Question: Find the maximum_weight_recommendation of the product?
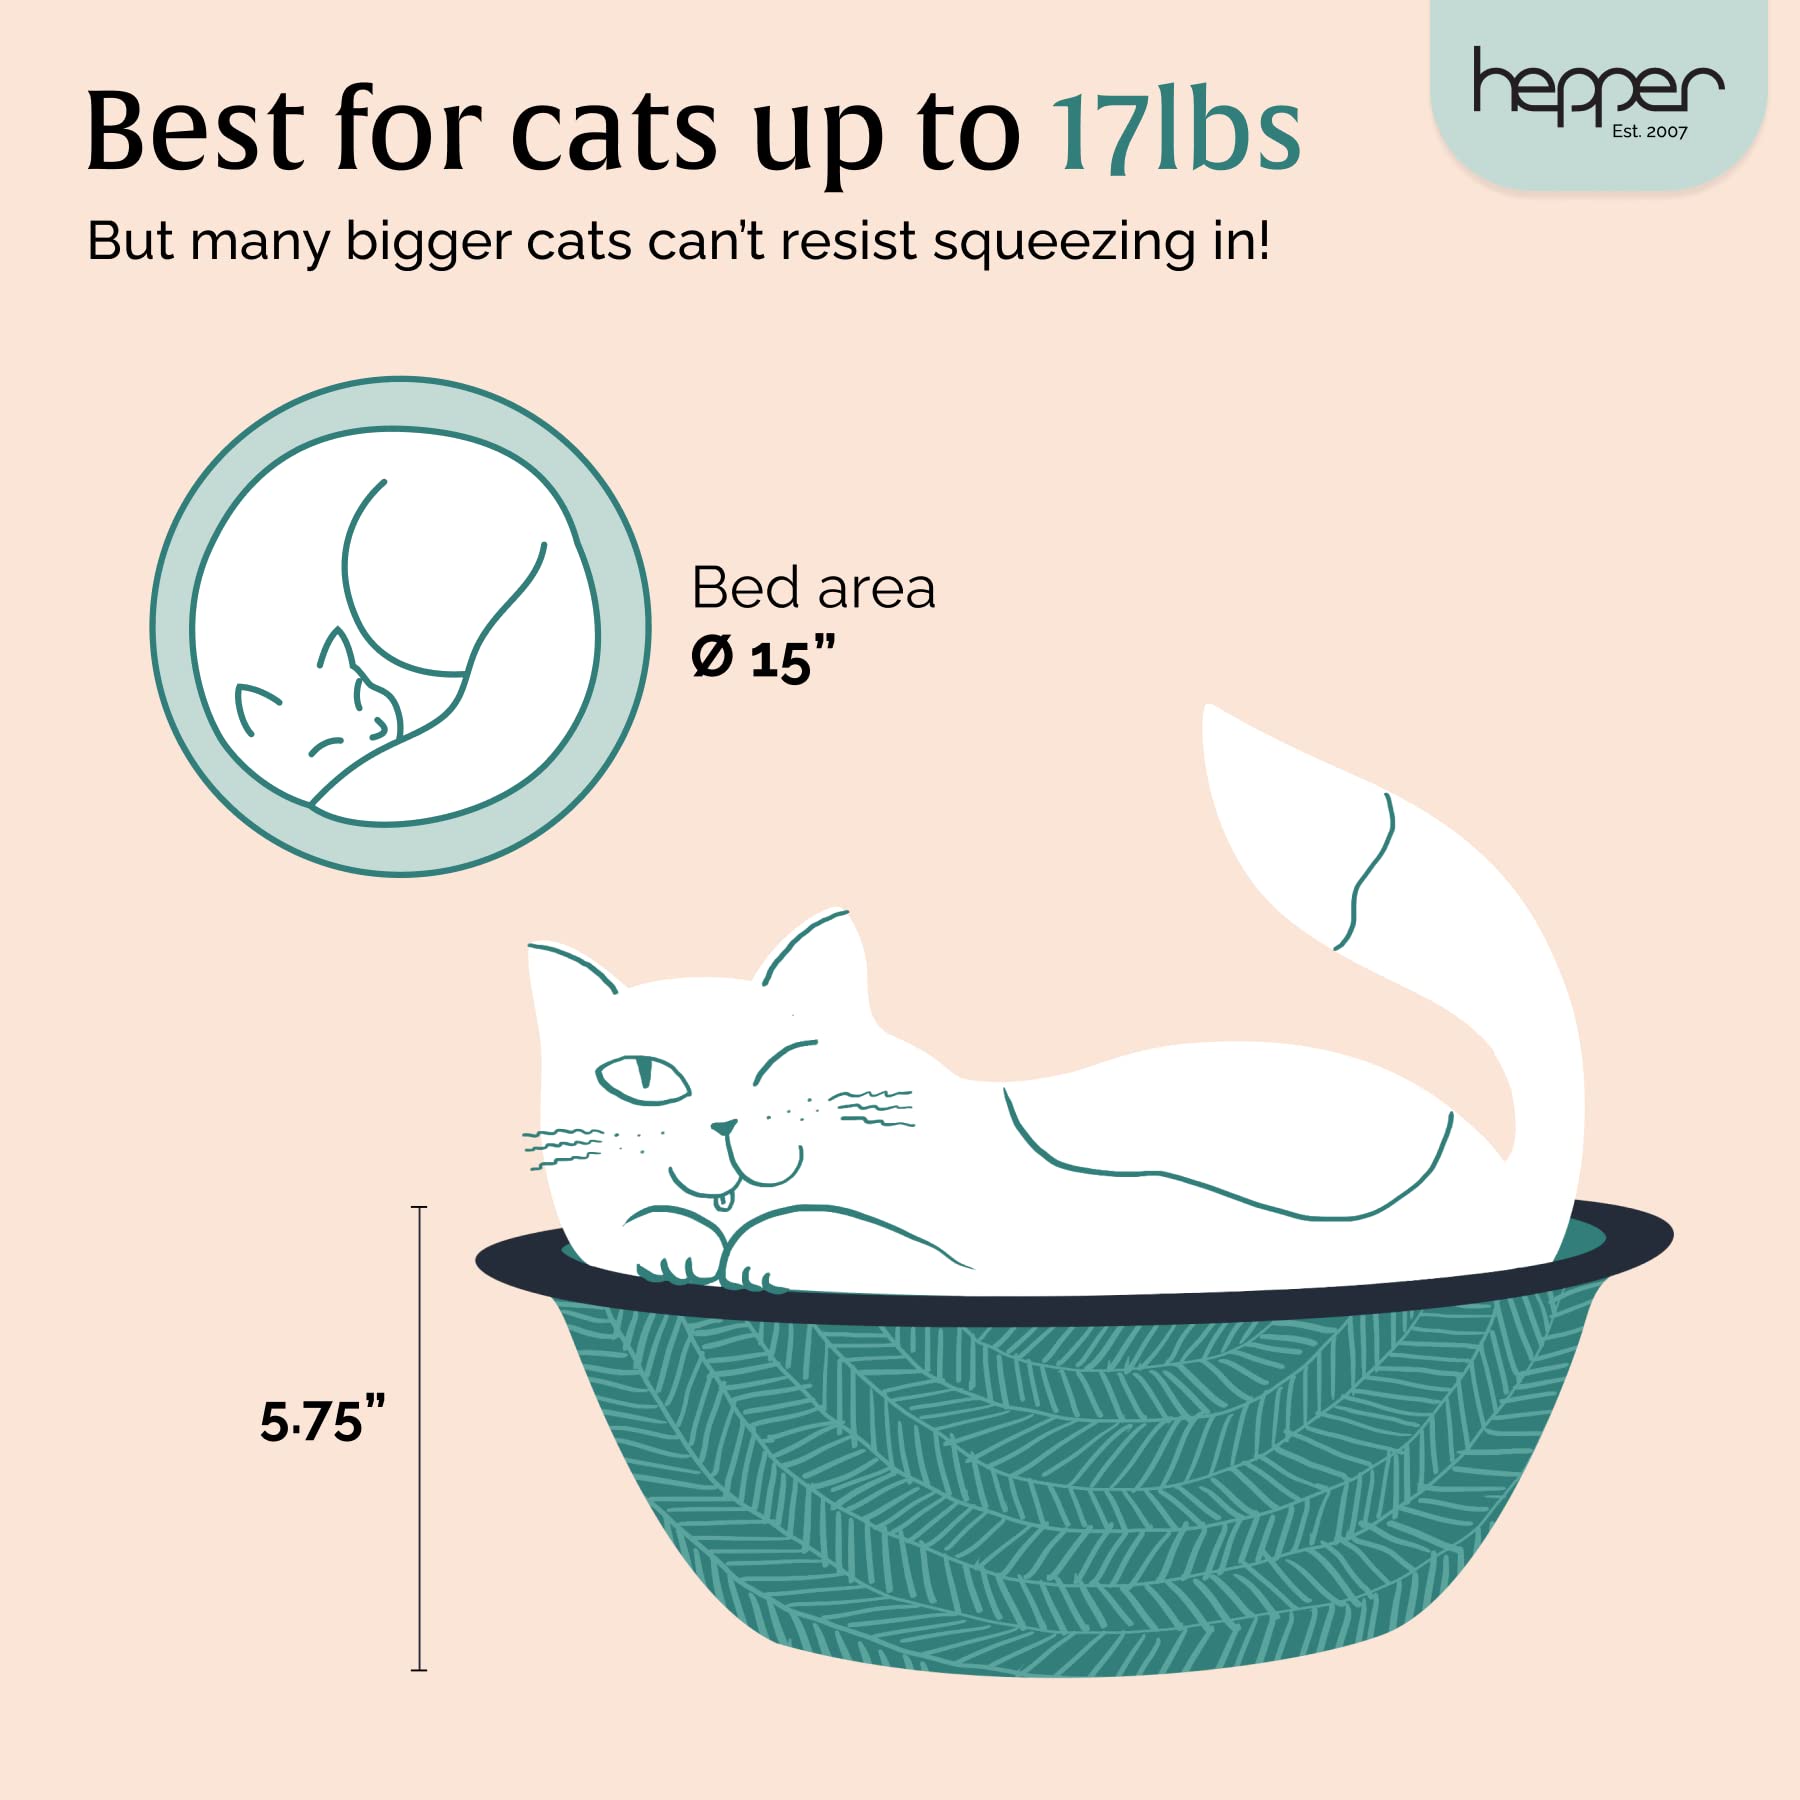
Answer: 17 pound